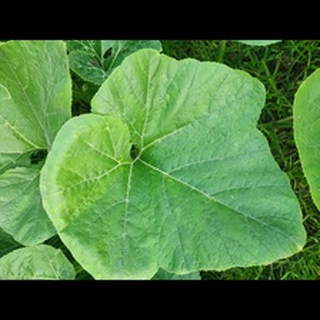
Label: healthy_pumpkin